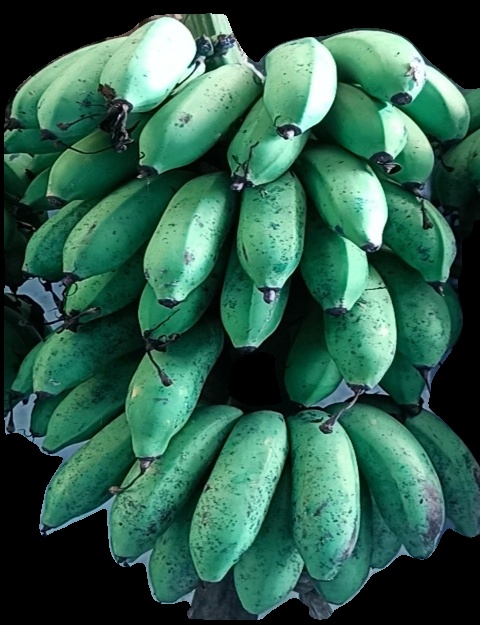
Variety: rasbale
Grade: grade2